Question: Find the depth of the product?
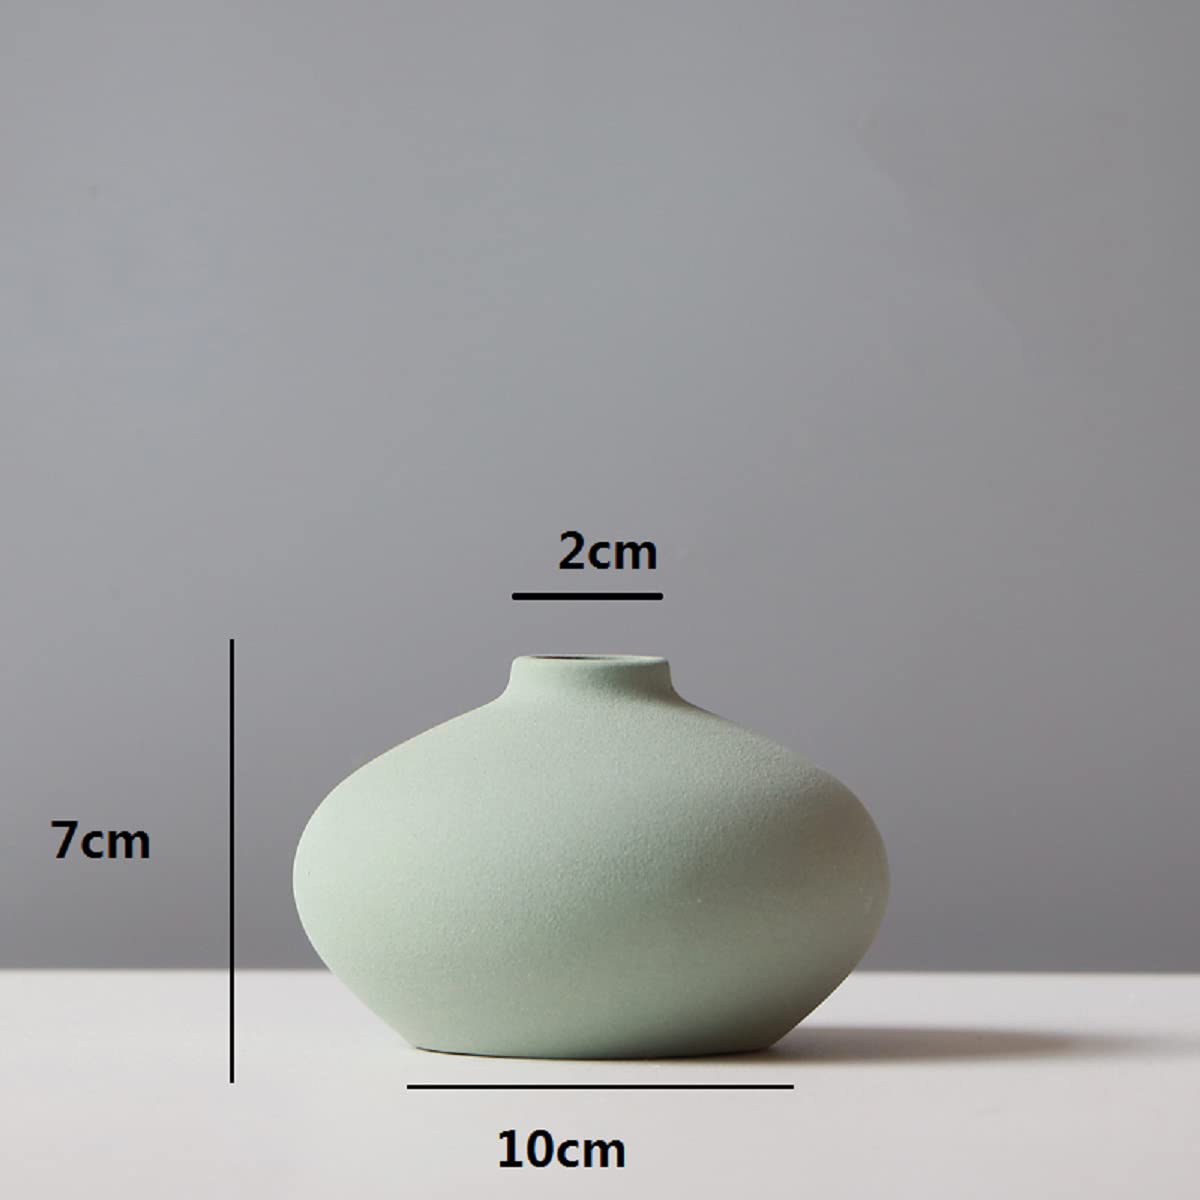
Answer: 10.0 centimetre